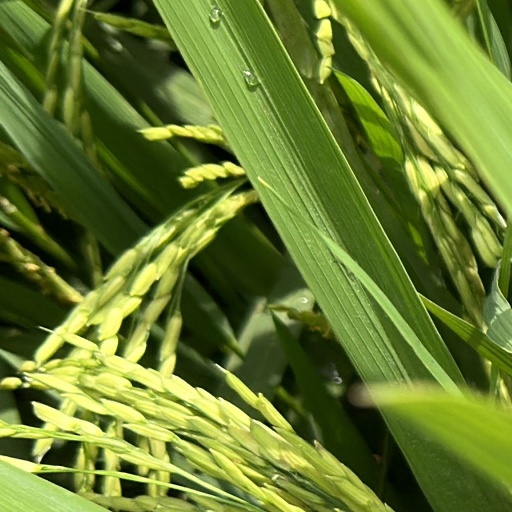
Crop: rice